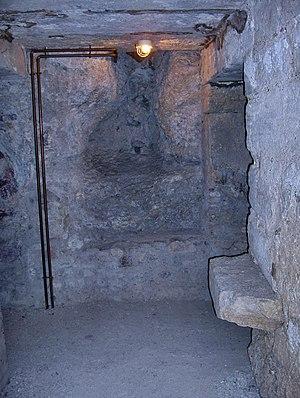
Le temple de Campello sul Clitunno est une petite église paléochrétienne qui se trouve le long des rives du Clitumne dans le hameau de Passignano, près de la ville de Campello sul Clitunno entre Spolète et Trevi en Ombrie. En 2011, il est devenu un site du patrimoine mondial de l'UNESCO inscrite le 25 juin 2011 aux Les Lombards en Italie. Lieux de pouvoir par l'UNESCO l'église fait partie des sept sites situés dans les villes de Cividale del Friuli, Brescia, Castelseprio, Spolète, Campello sul Clitunno, Bénévent et Monte Sant'Angelo. La candidature, introduite en 2008, portait la dénomination « Italia Langobardorum. Centre de pouvoir et de culte ».